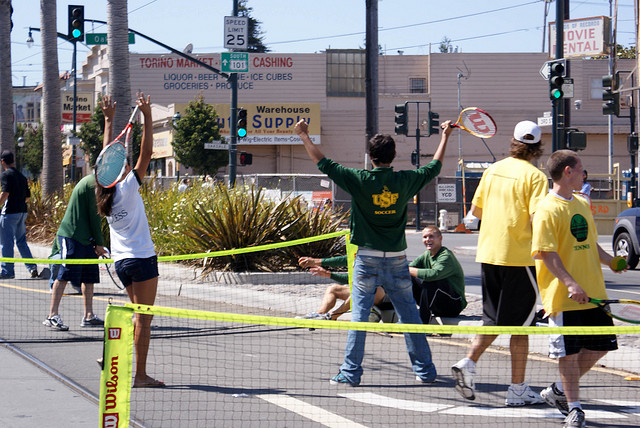
một người đàn ông và một người phụ nữ đang cầm vợt tennis và ăn mừng ở trên đường